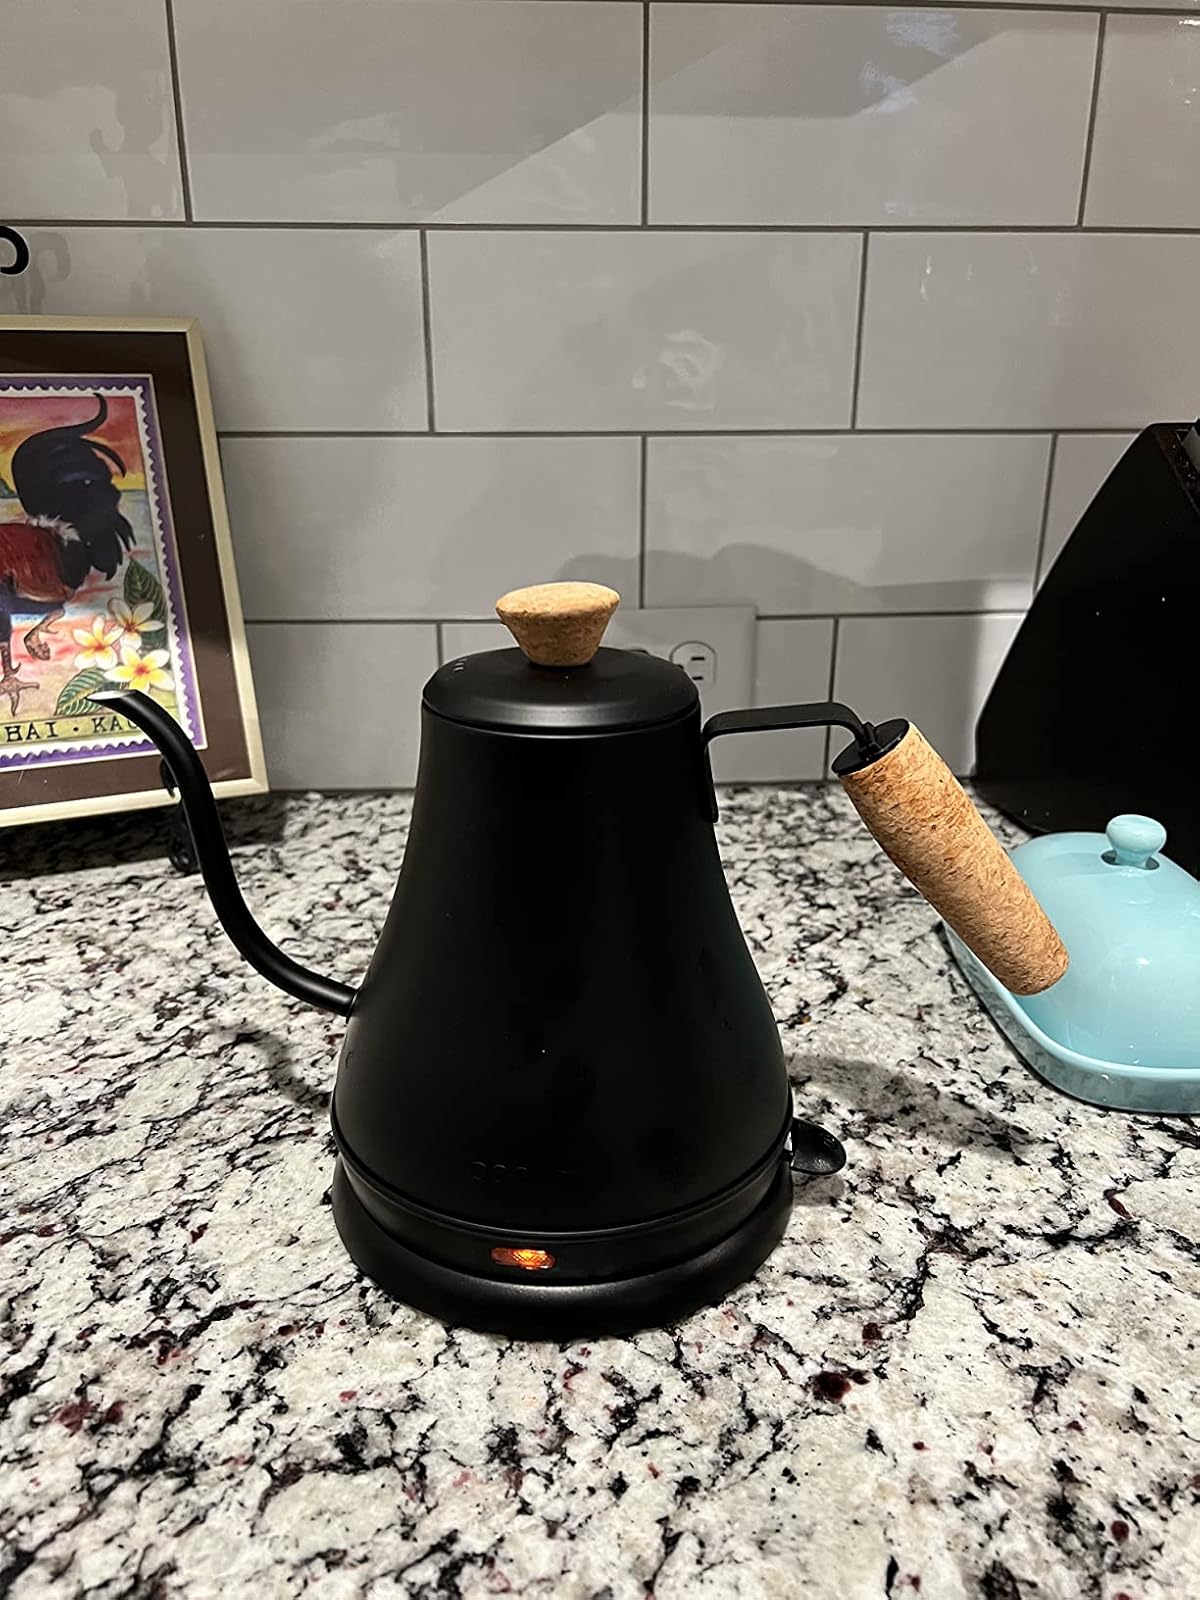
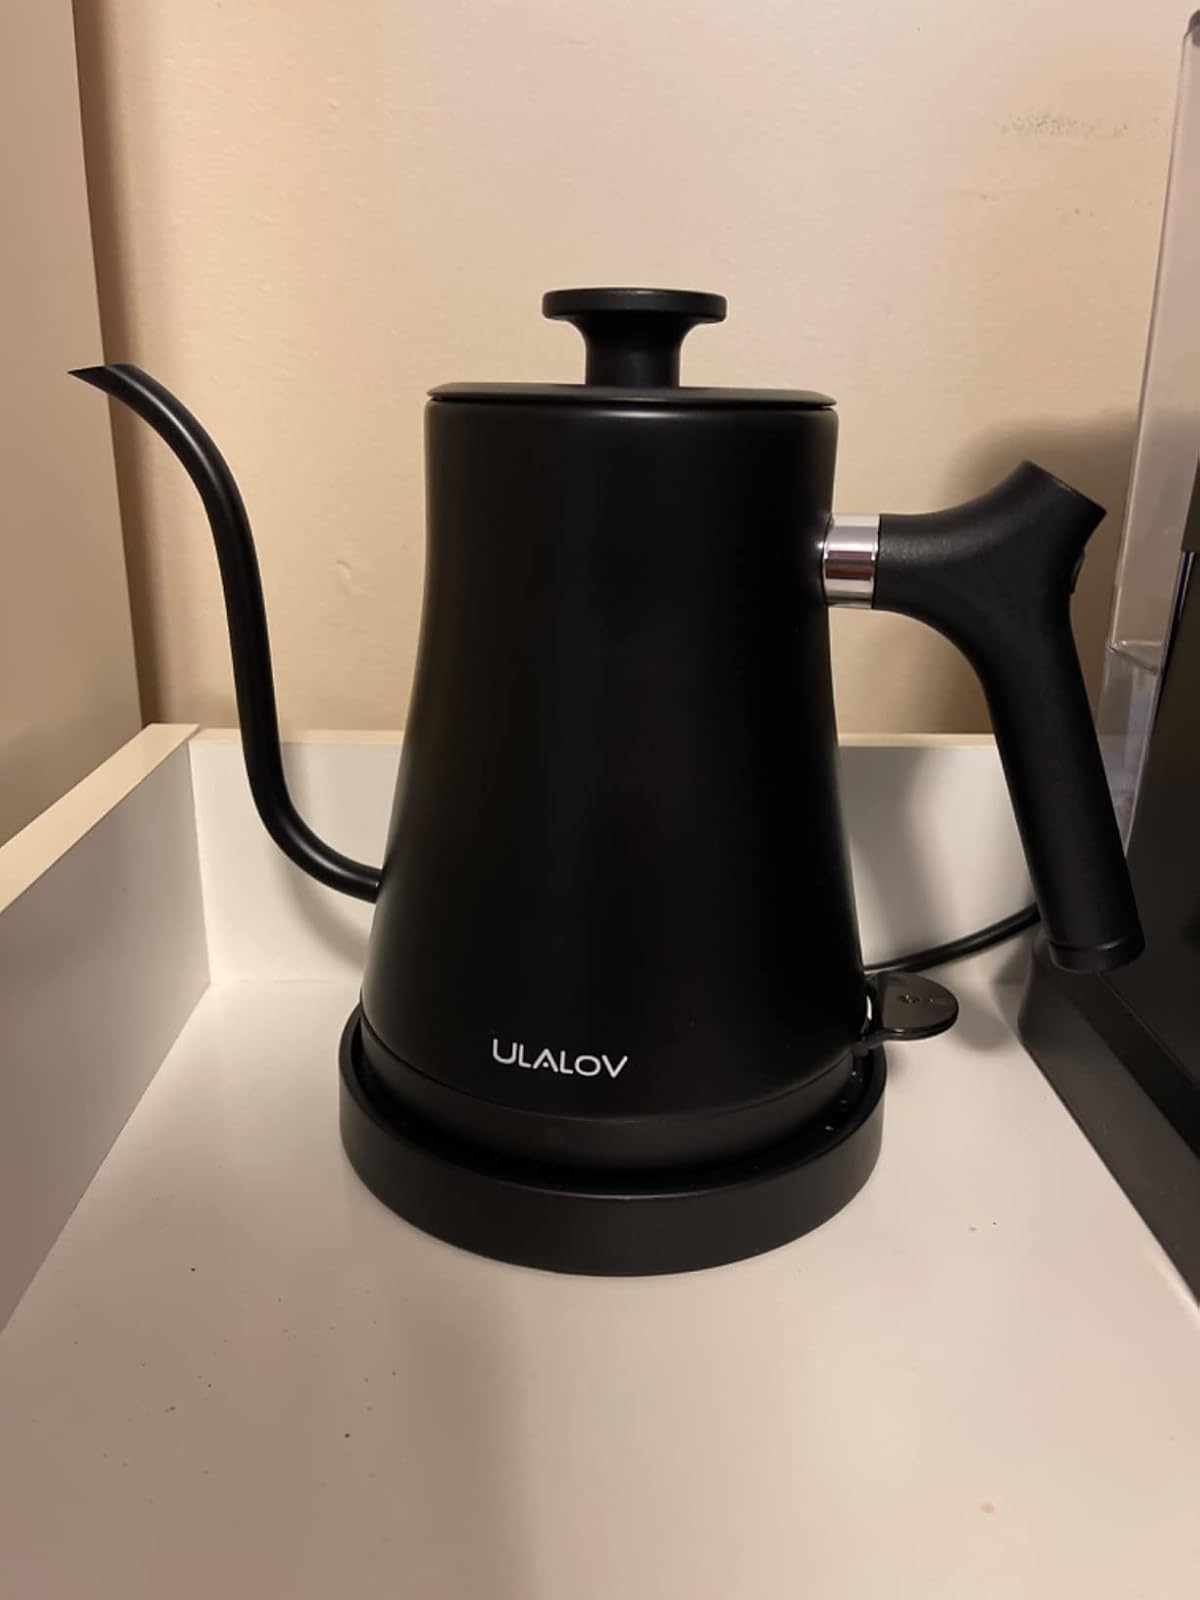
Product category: items_kettle
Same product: no